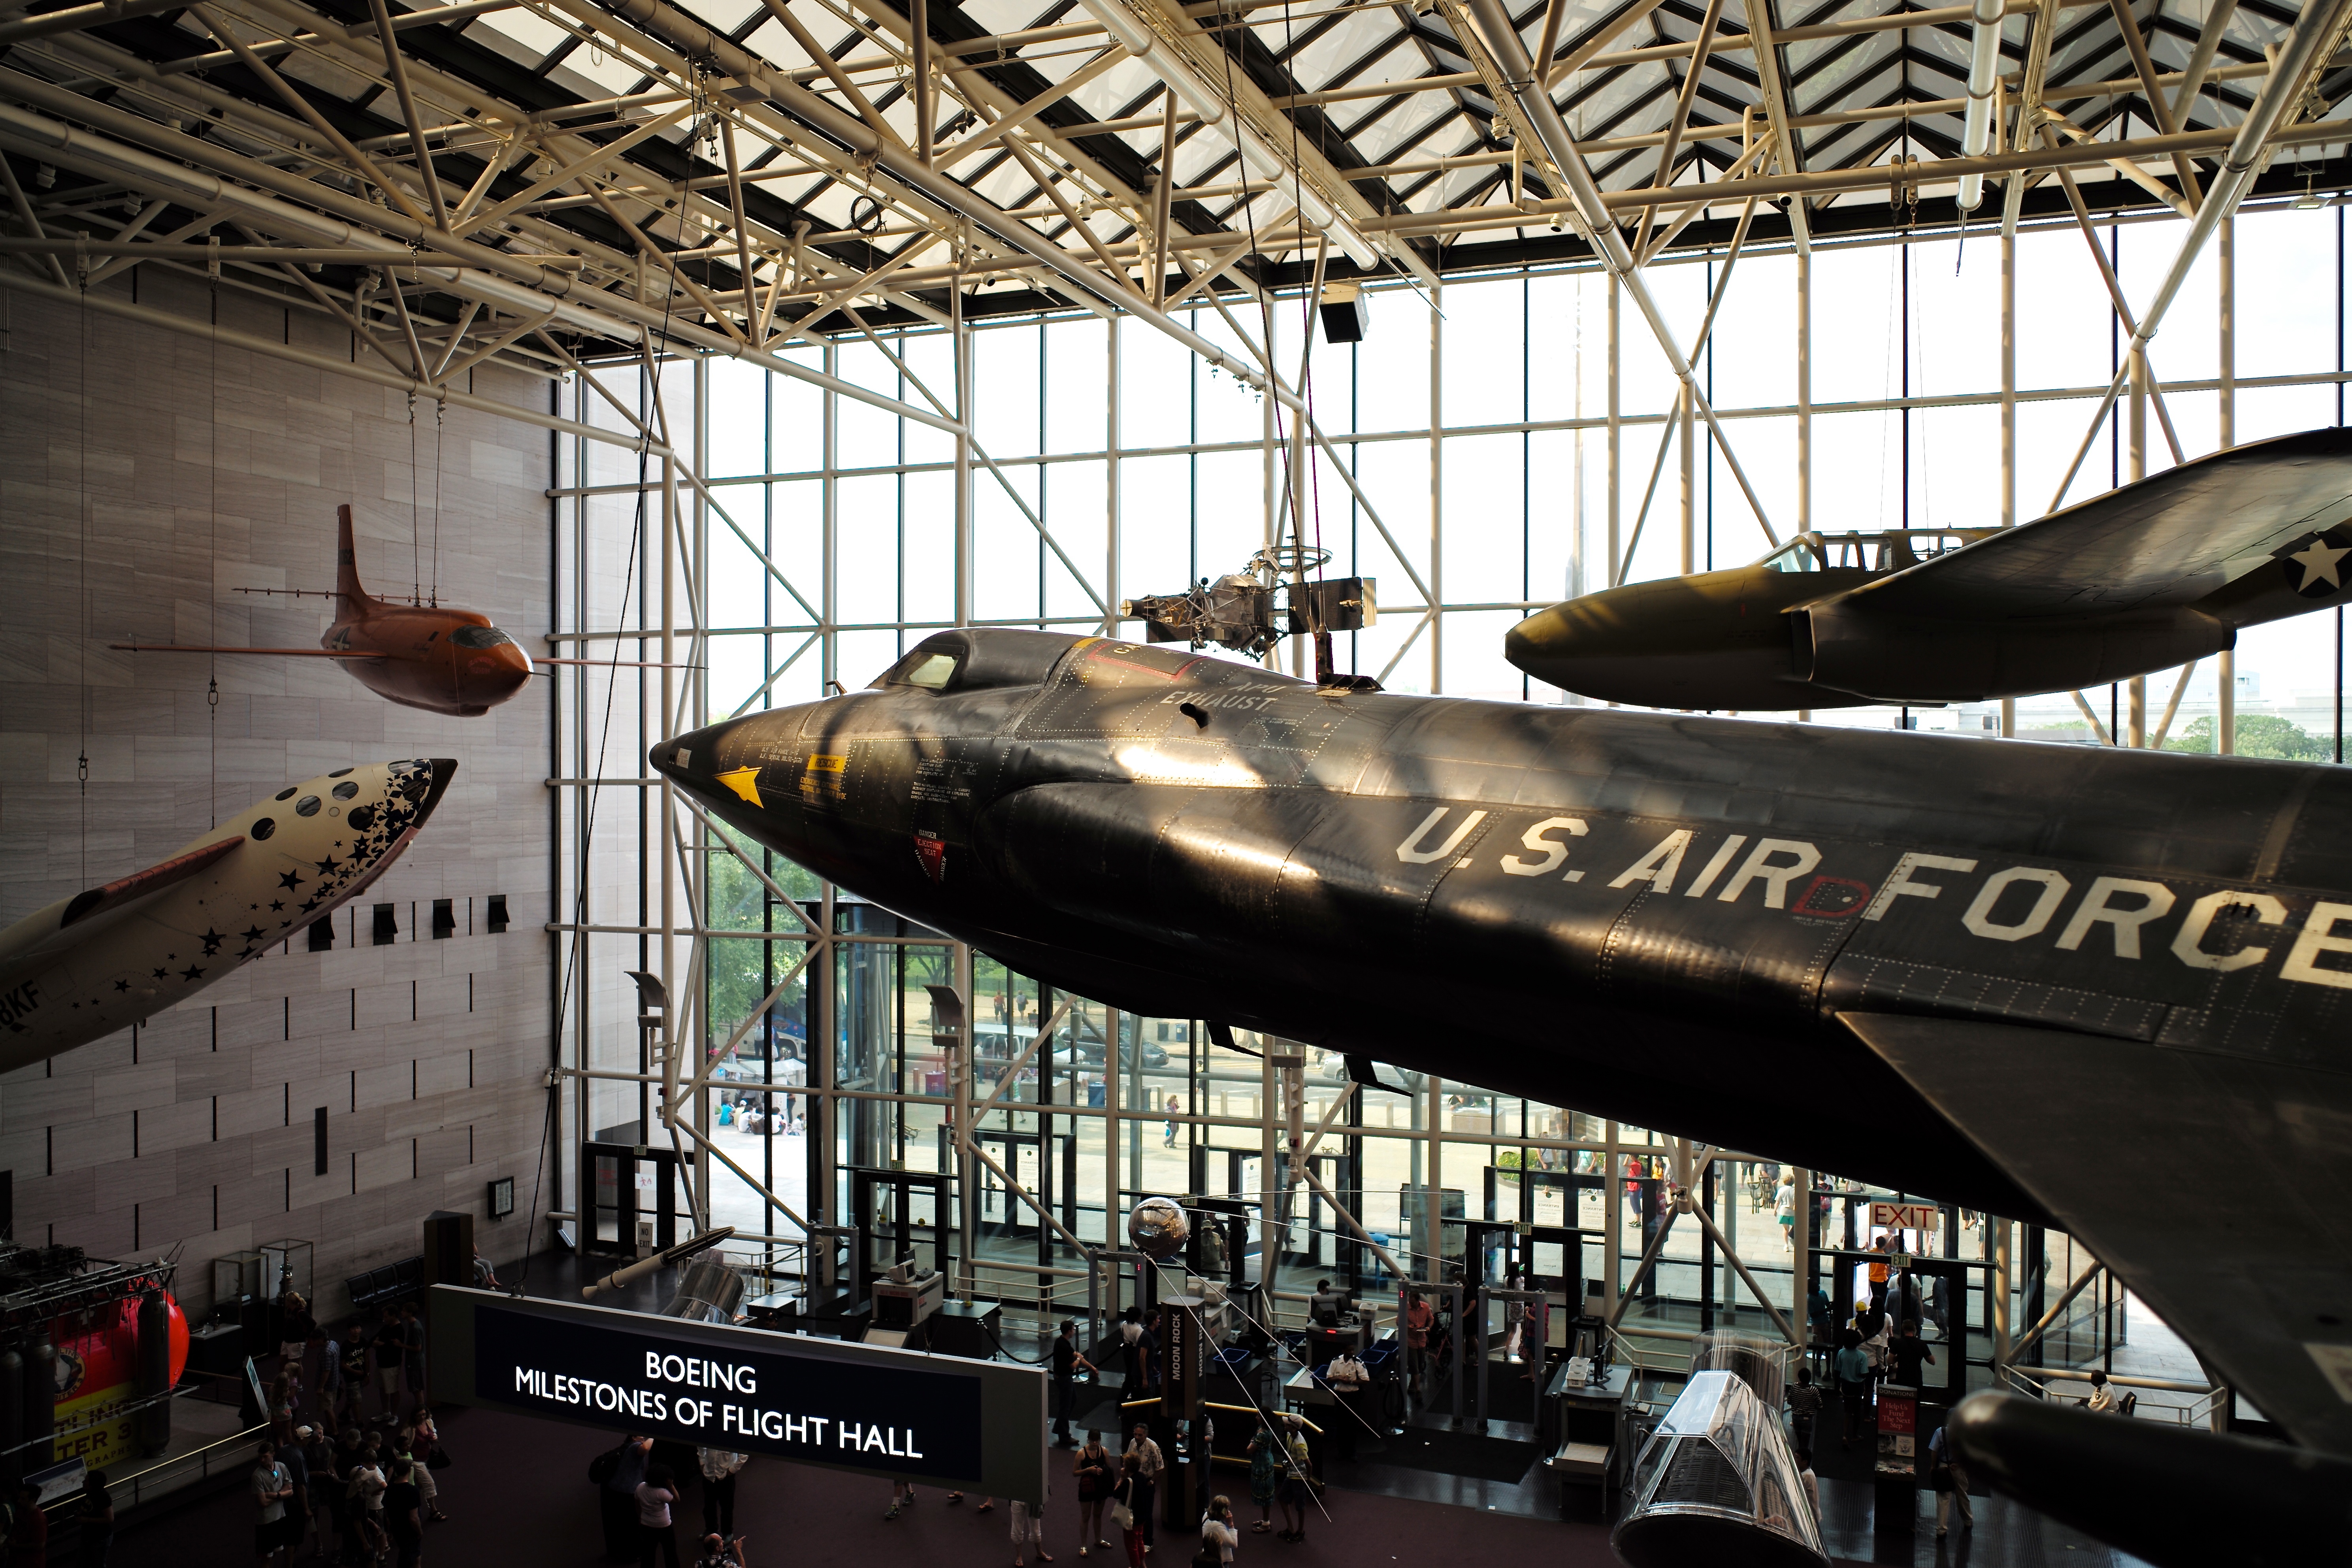
air, interior, old, travel, airplane, aircraft, military, atrium, vehicle, museum, aviation, space, usa, washington, dc, national, inside, m, display, 28, mall, exhibit, f2, tourist attraction, leica, 240, summicron, air force, atmosphere of earth, aircraft engine